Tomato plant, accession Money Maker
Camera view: vertical (180 deg); turntable rotation: 90 degrees
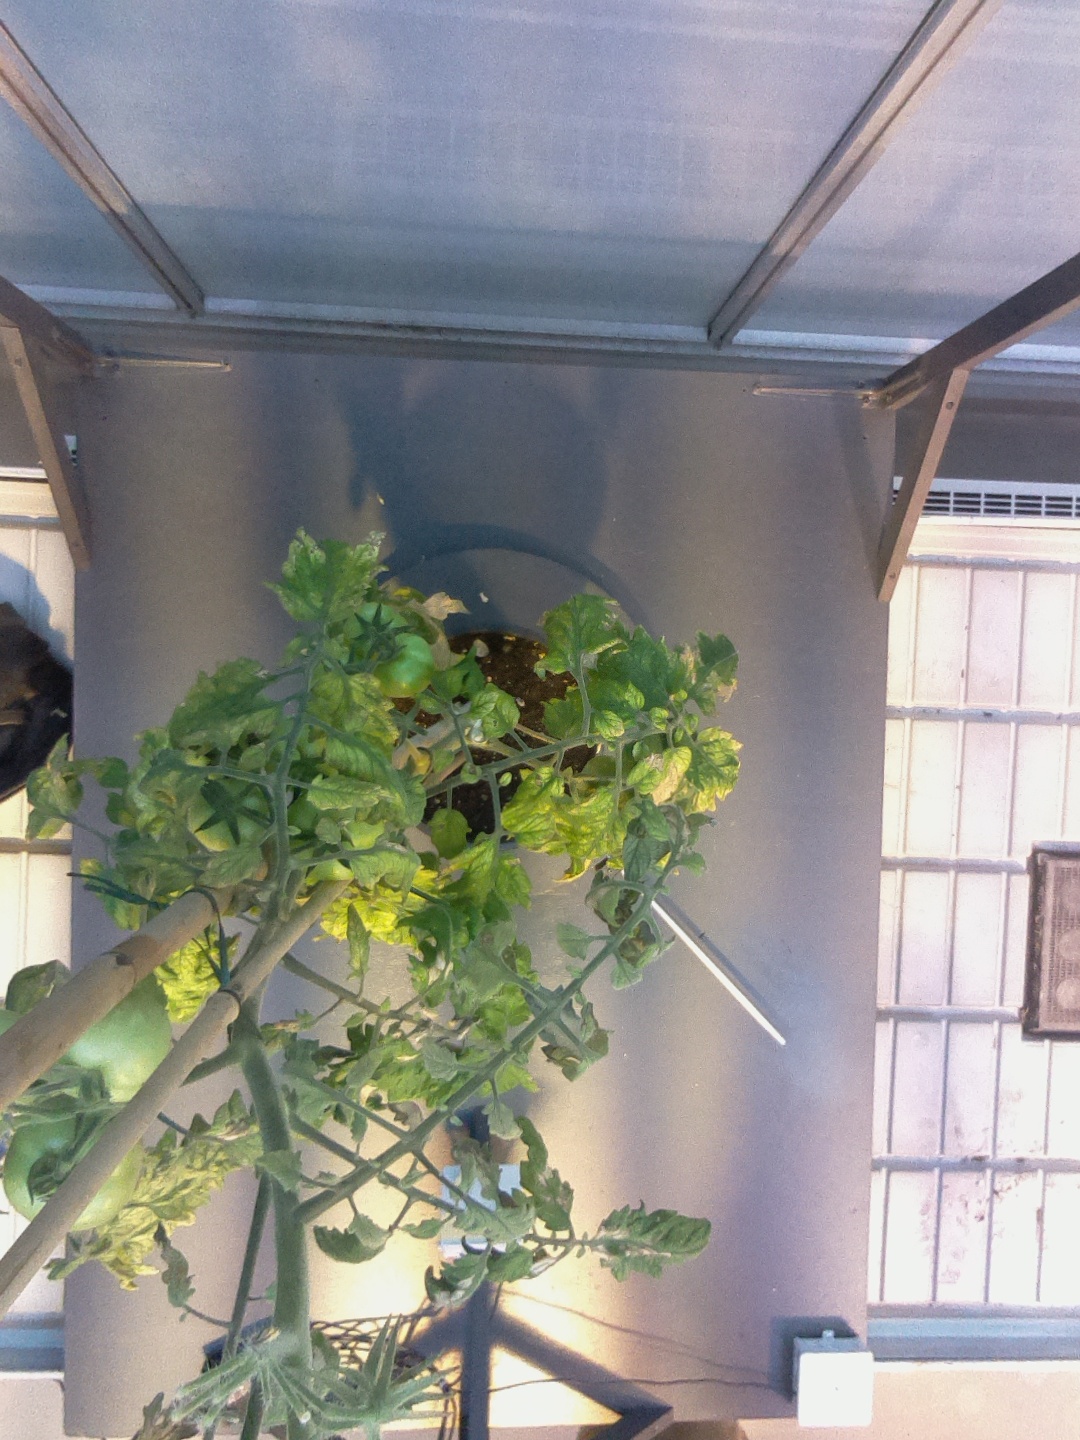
BBCH growth stage 75: 50%-60% of final fruit size